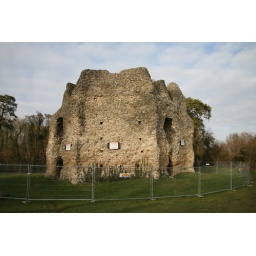
The fencing and warning signs - my other shots had to be between the gaps in the fence.